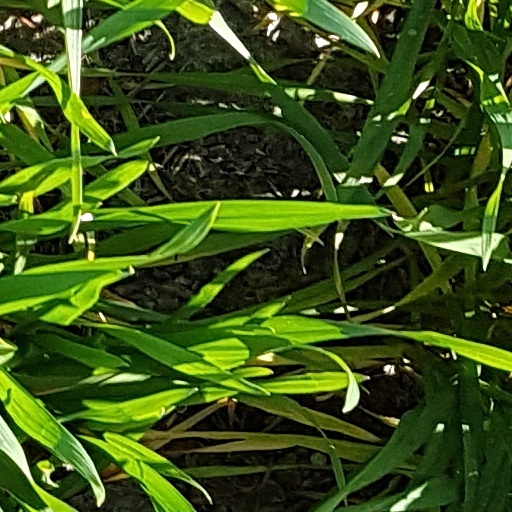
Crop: wheat